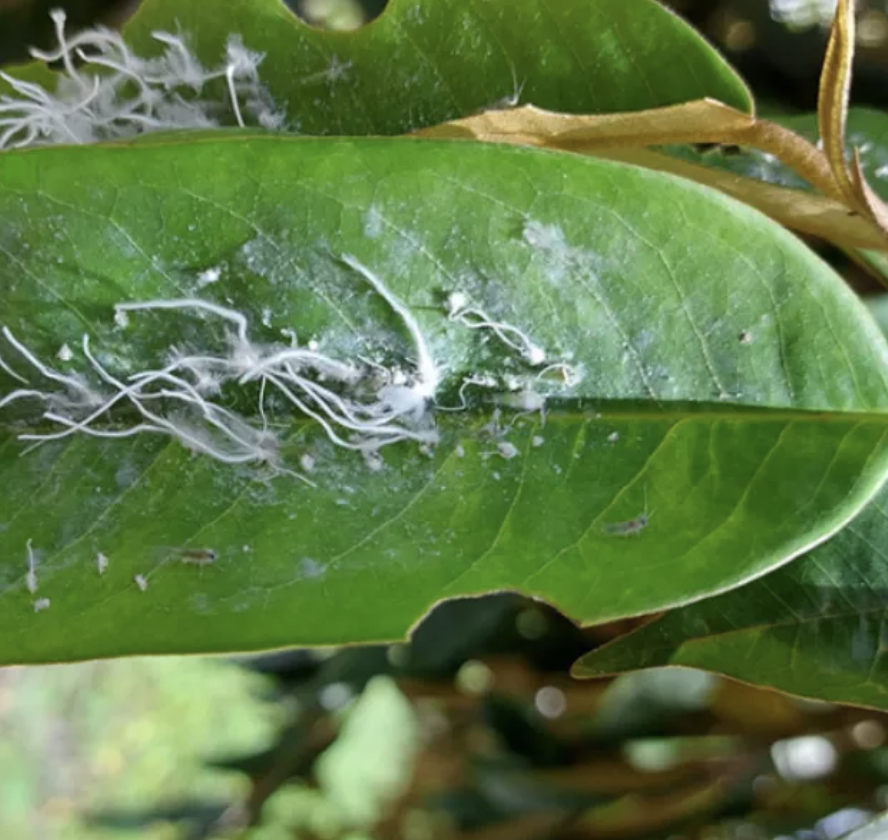
Label: mealybug_infestation